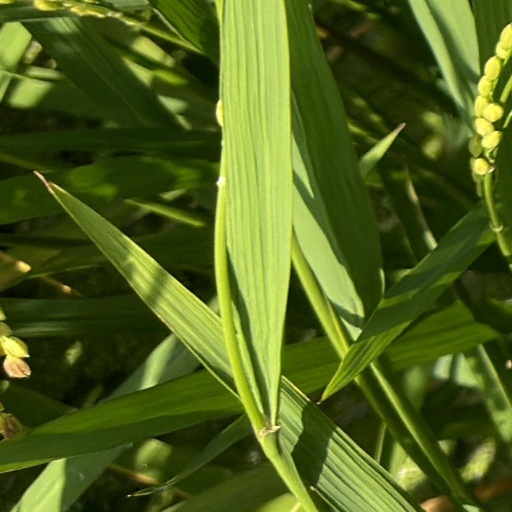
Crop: rice